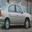
Label: automobile